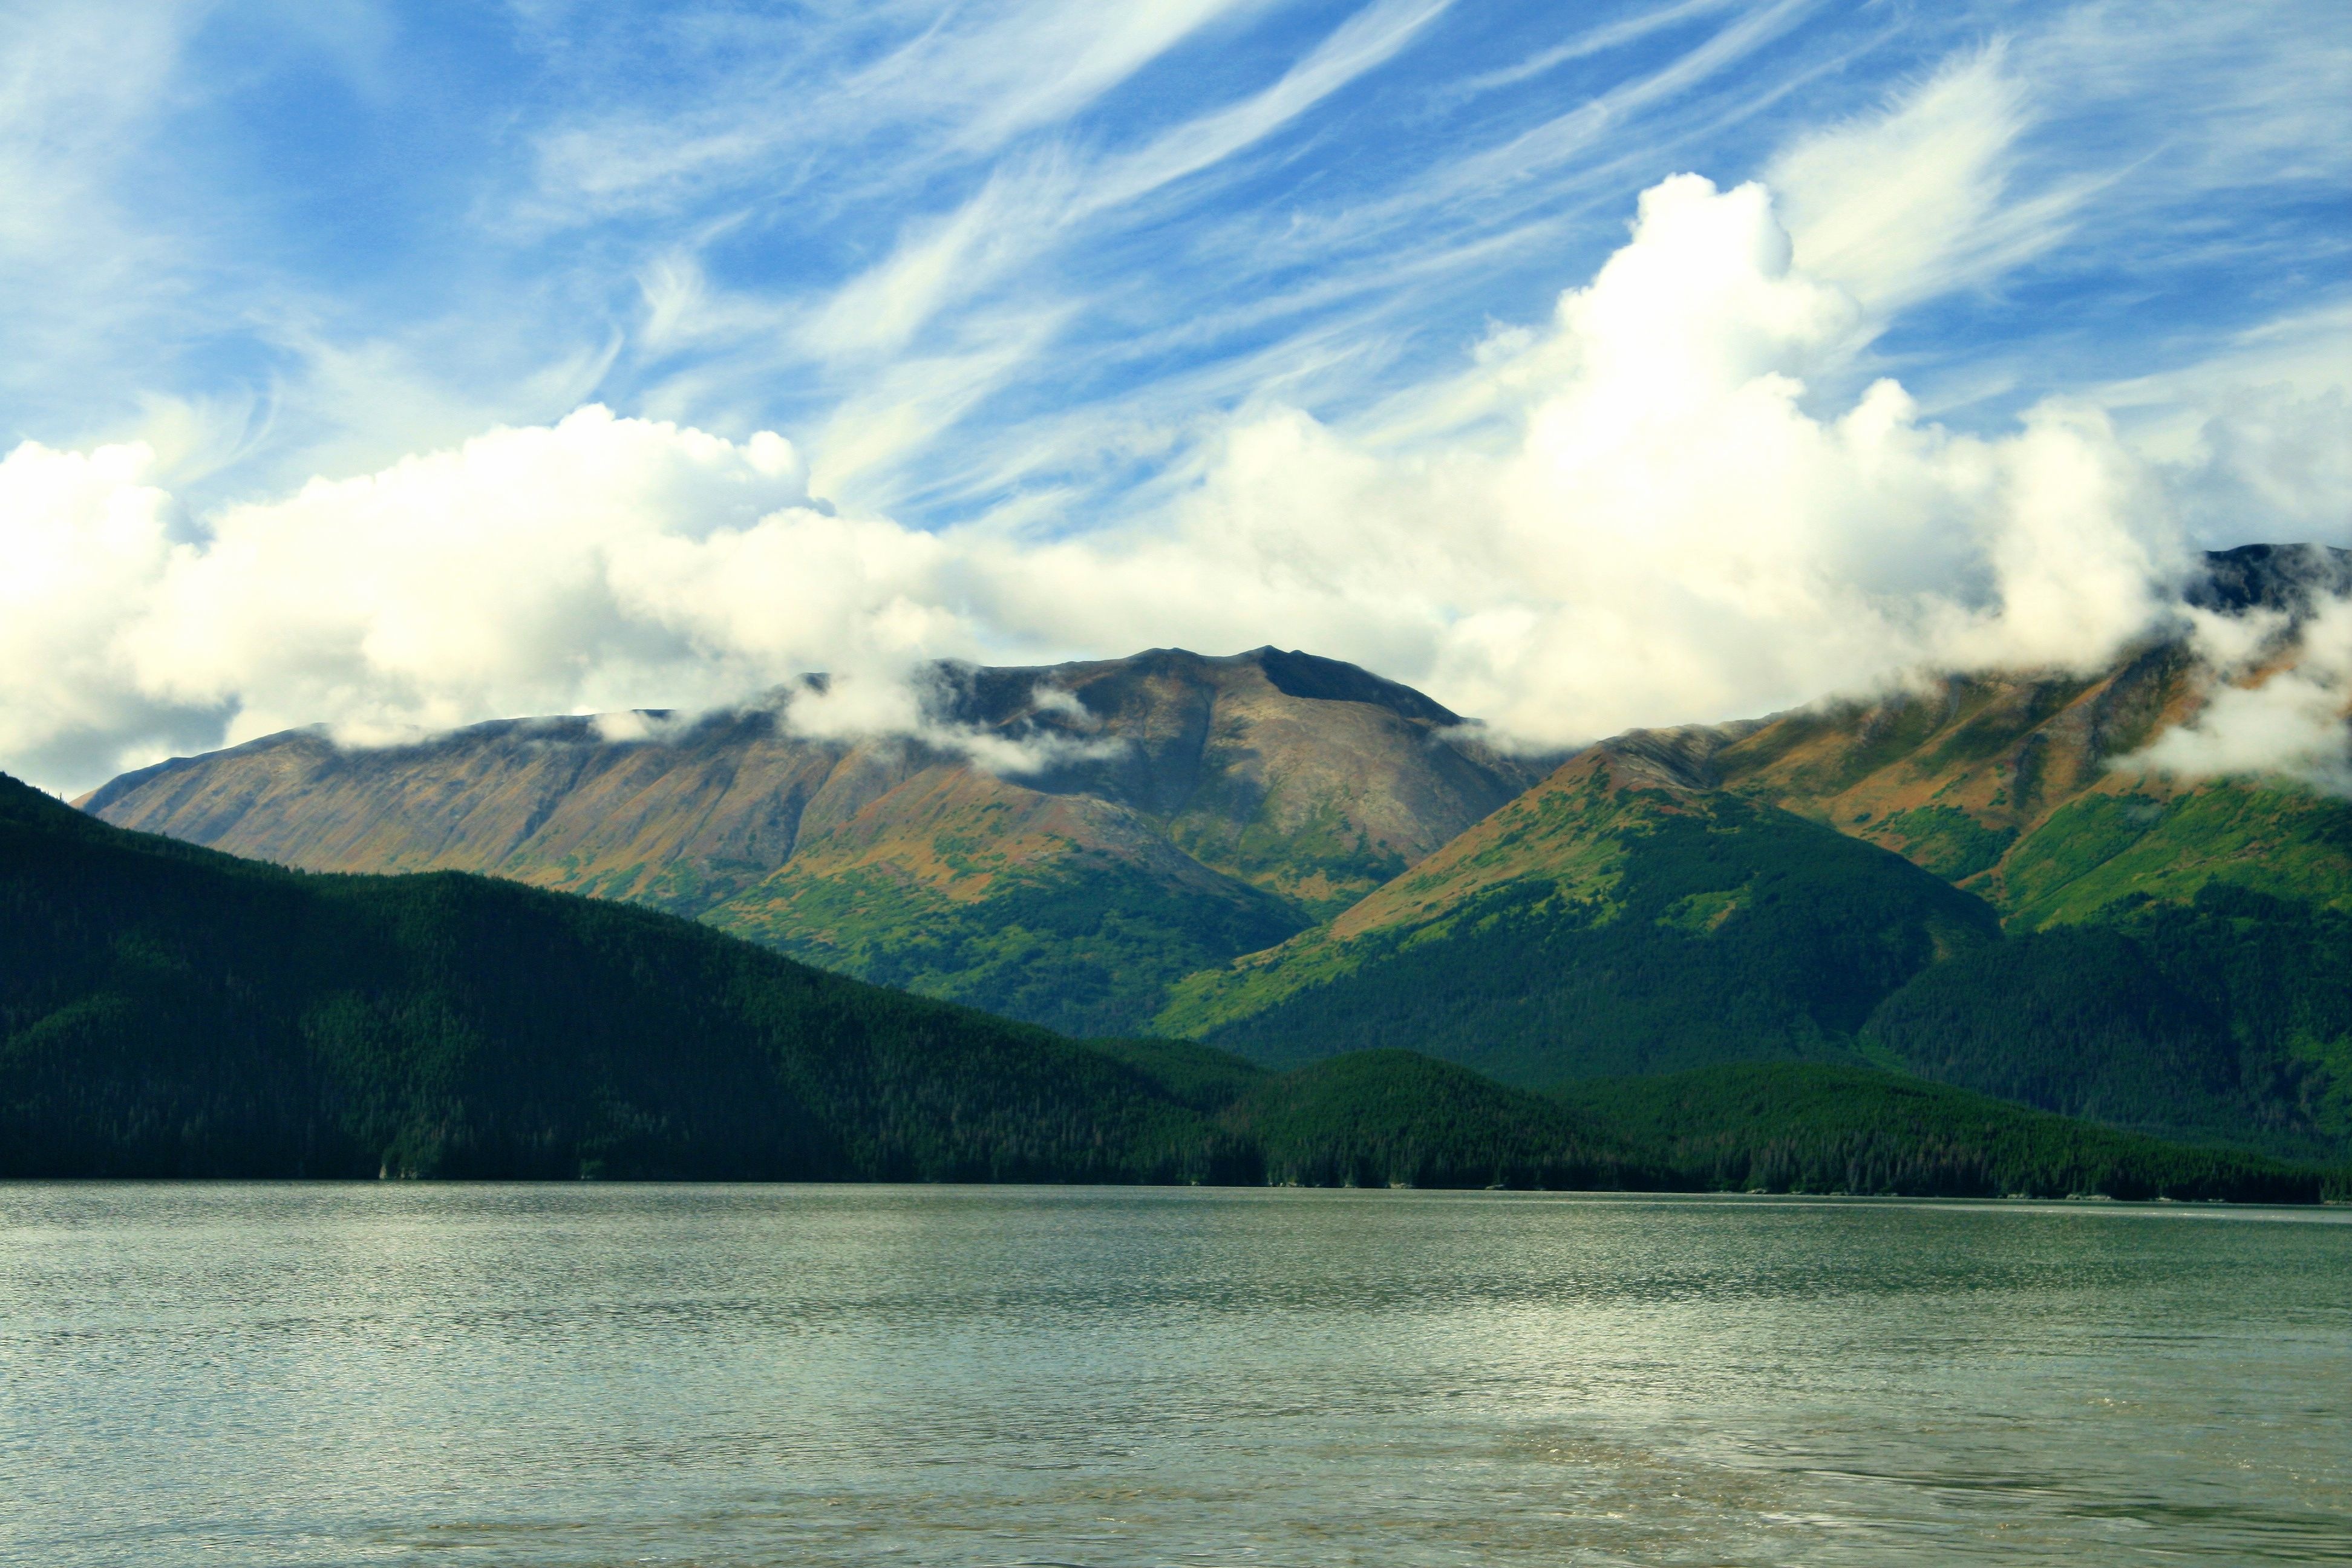
landscape, water, nature, rock, wilderness, mountain, cloud, hill, lake, river, mountain range, reflection, fjord, reservoir, highland, clouds, mountains, fell, alaska, loch, landform, geographical feature, atmospheric phenomenon, mountainous landforms, glacial landform